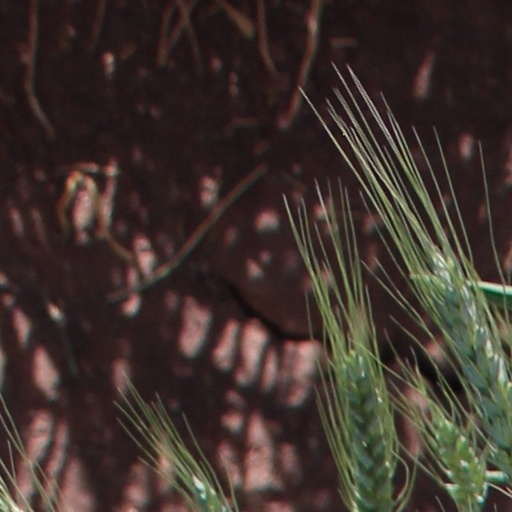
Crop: wheat